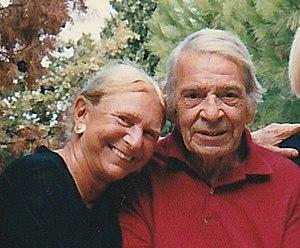
Nicole Ménant, née à Paris le 19 décembre 1926, morte à Auch le 28 janvier 2020, est une traductrice de l'anglais, du sanskrit et de l'hindi en français.